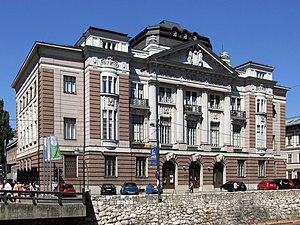
La banque sur la rive de l'Obala est située en Bosnie-Herzégovine, sur le territoire de la Ville de Sarajevo. Construite en 1912 et 1913, elle est inscrite sur la liste des monuments nationaux de Bosnie-Herzégovine.